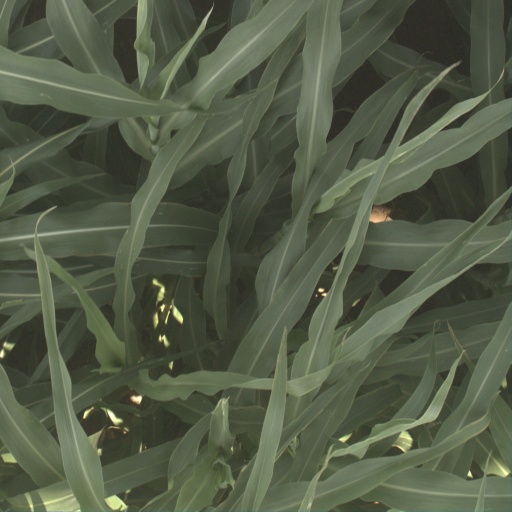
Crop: sorghum